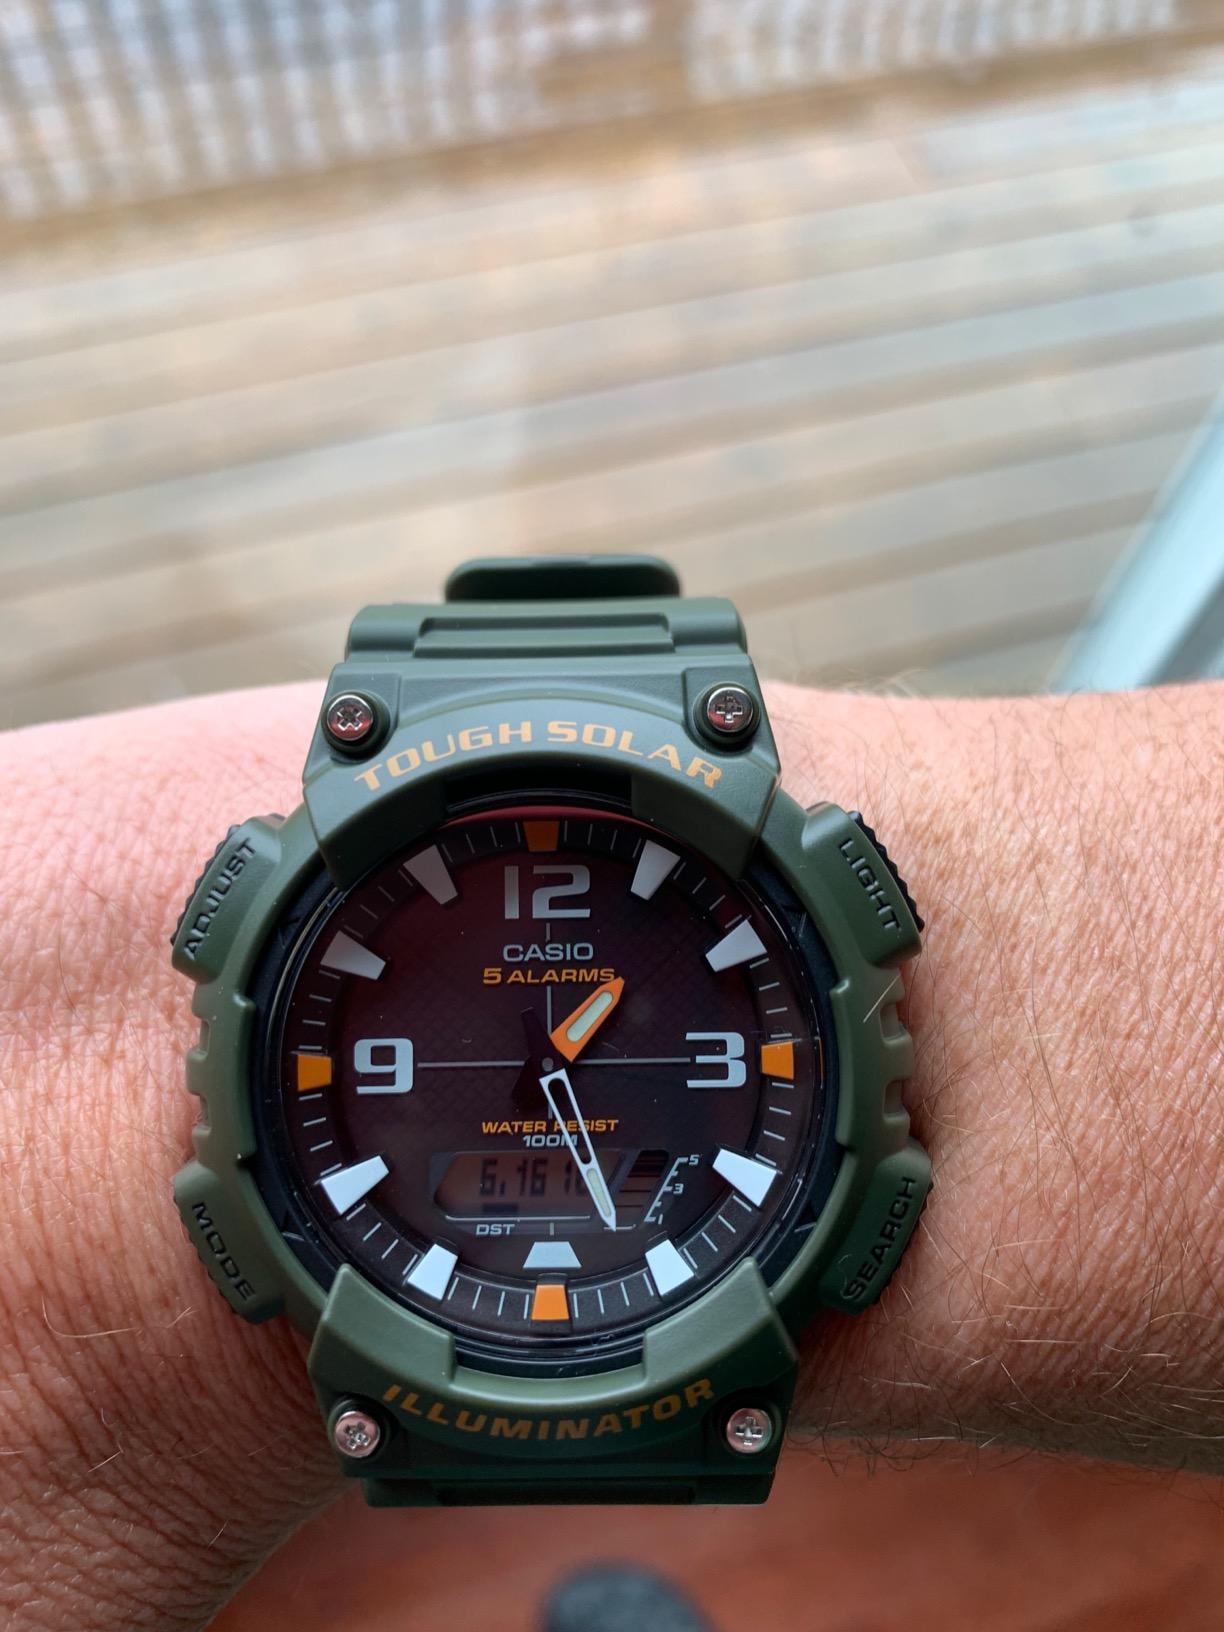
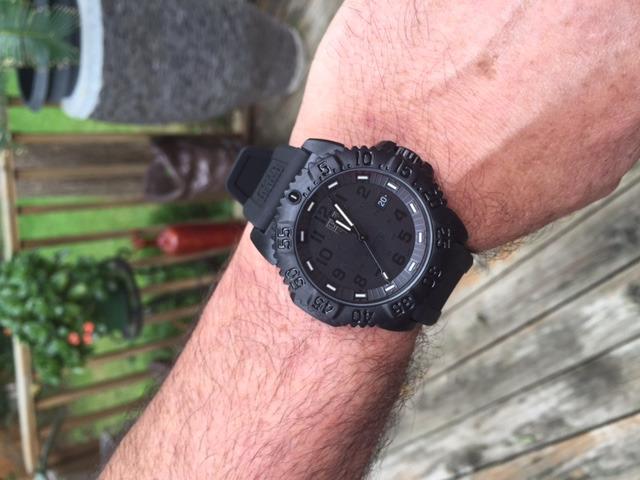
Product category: accessories_watch
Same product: no